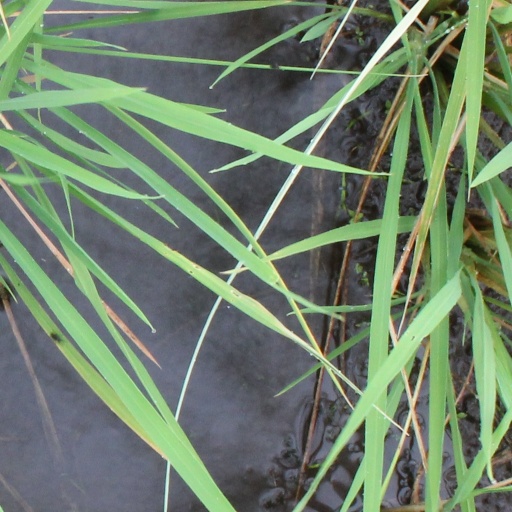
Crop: rice